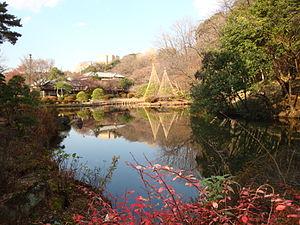
Shin-Edogawa garden est un jardin japonais situé près de la Kanda-gawa dans l'arrondissement de Bunkyō à Tokyo. Le nom signifie « jardin de la nouvelle rivière d'Edo » parce que la Kanda-gawa était appelée « rivière d'Edo » jusqu'en 1965.